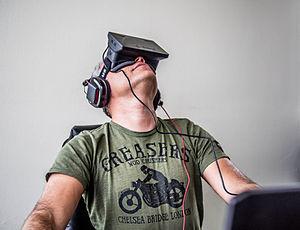
Un visiocasque est un dispositif d'affichage, porté sur la tête ou dans un casque, qui a un petit écran d'affichage en face d'un œil ou de chaque œil.
L'Oculus Rift est un casque de réalité virtuelle conçu par l'entreprise Oculus VR. Le projet est lancé en 2012 grâce à son financement réussi via la plate-forme Kickstarter. La mise sur le marché du produit commence en mars 2016.